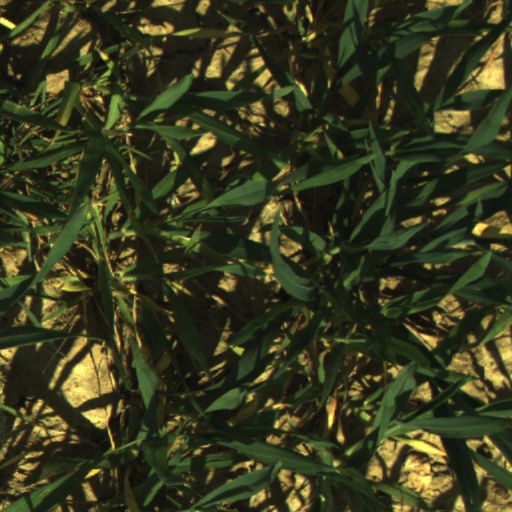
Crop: wheat